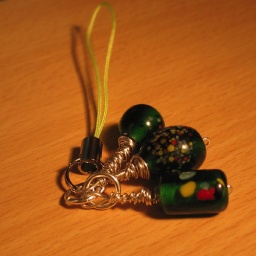
3 forest green glass beads speckled with yellow, red, light blue and black. Wrapped in silver.